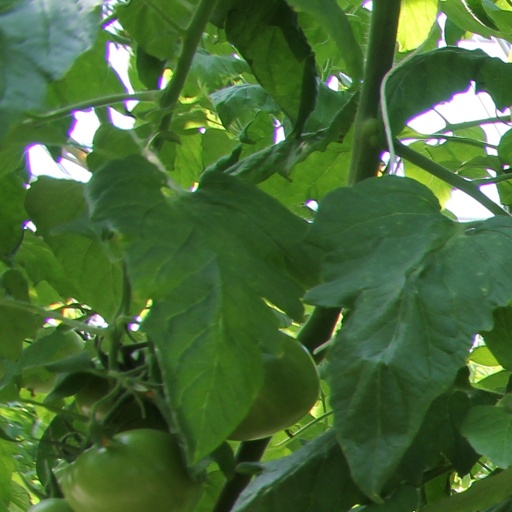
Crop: tomato